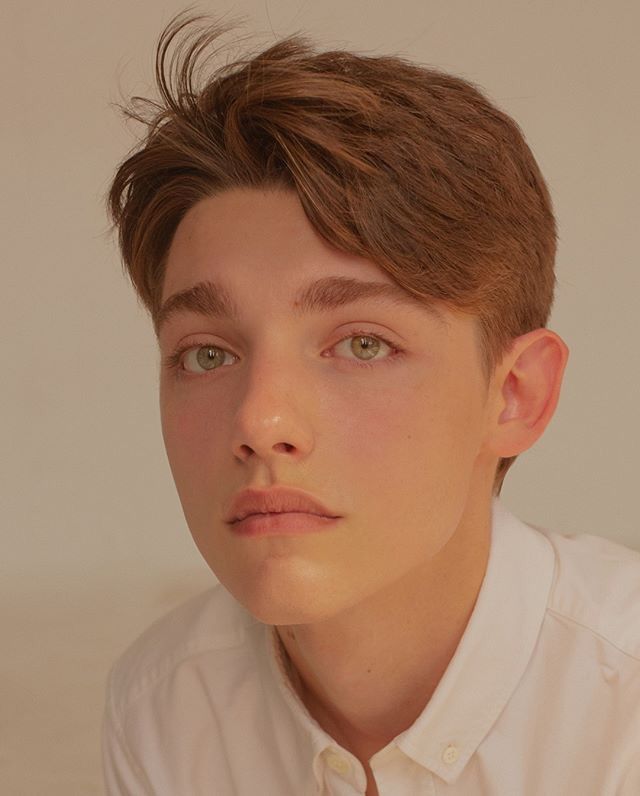
Portrait style: Real Portrait